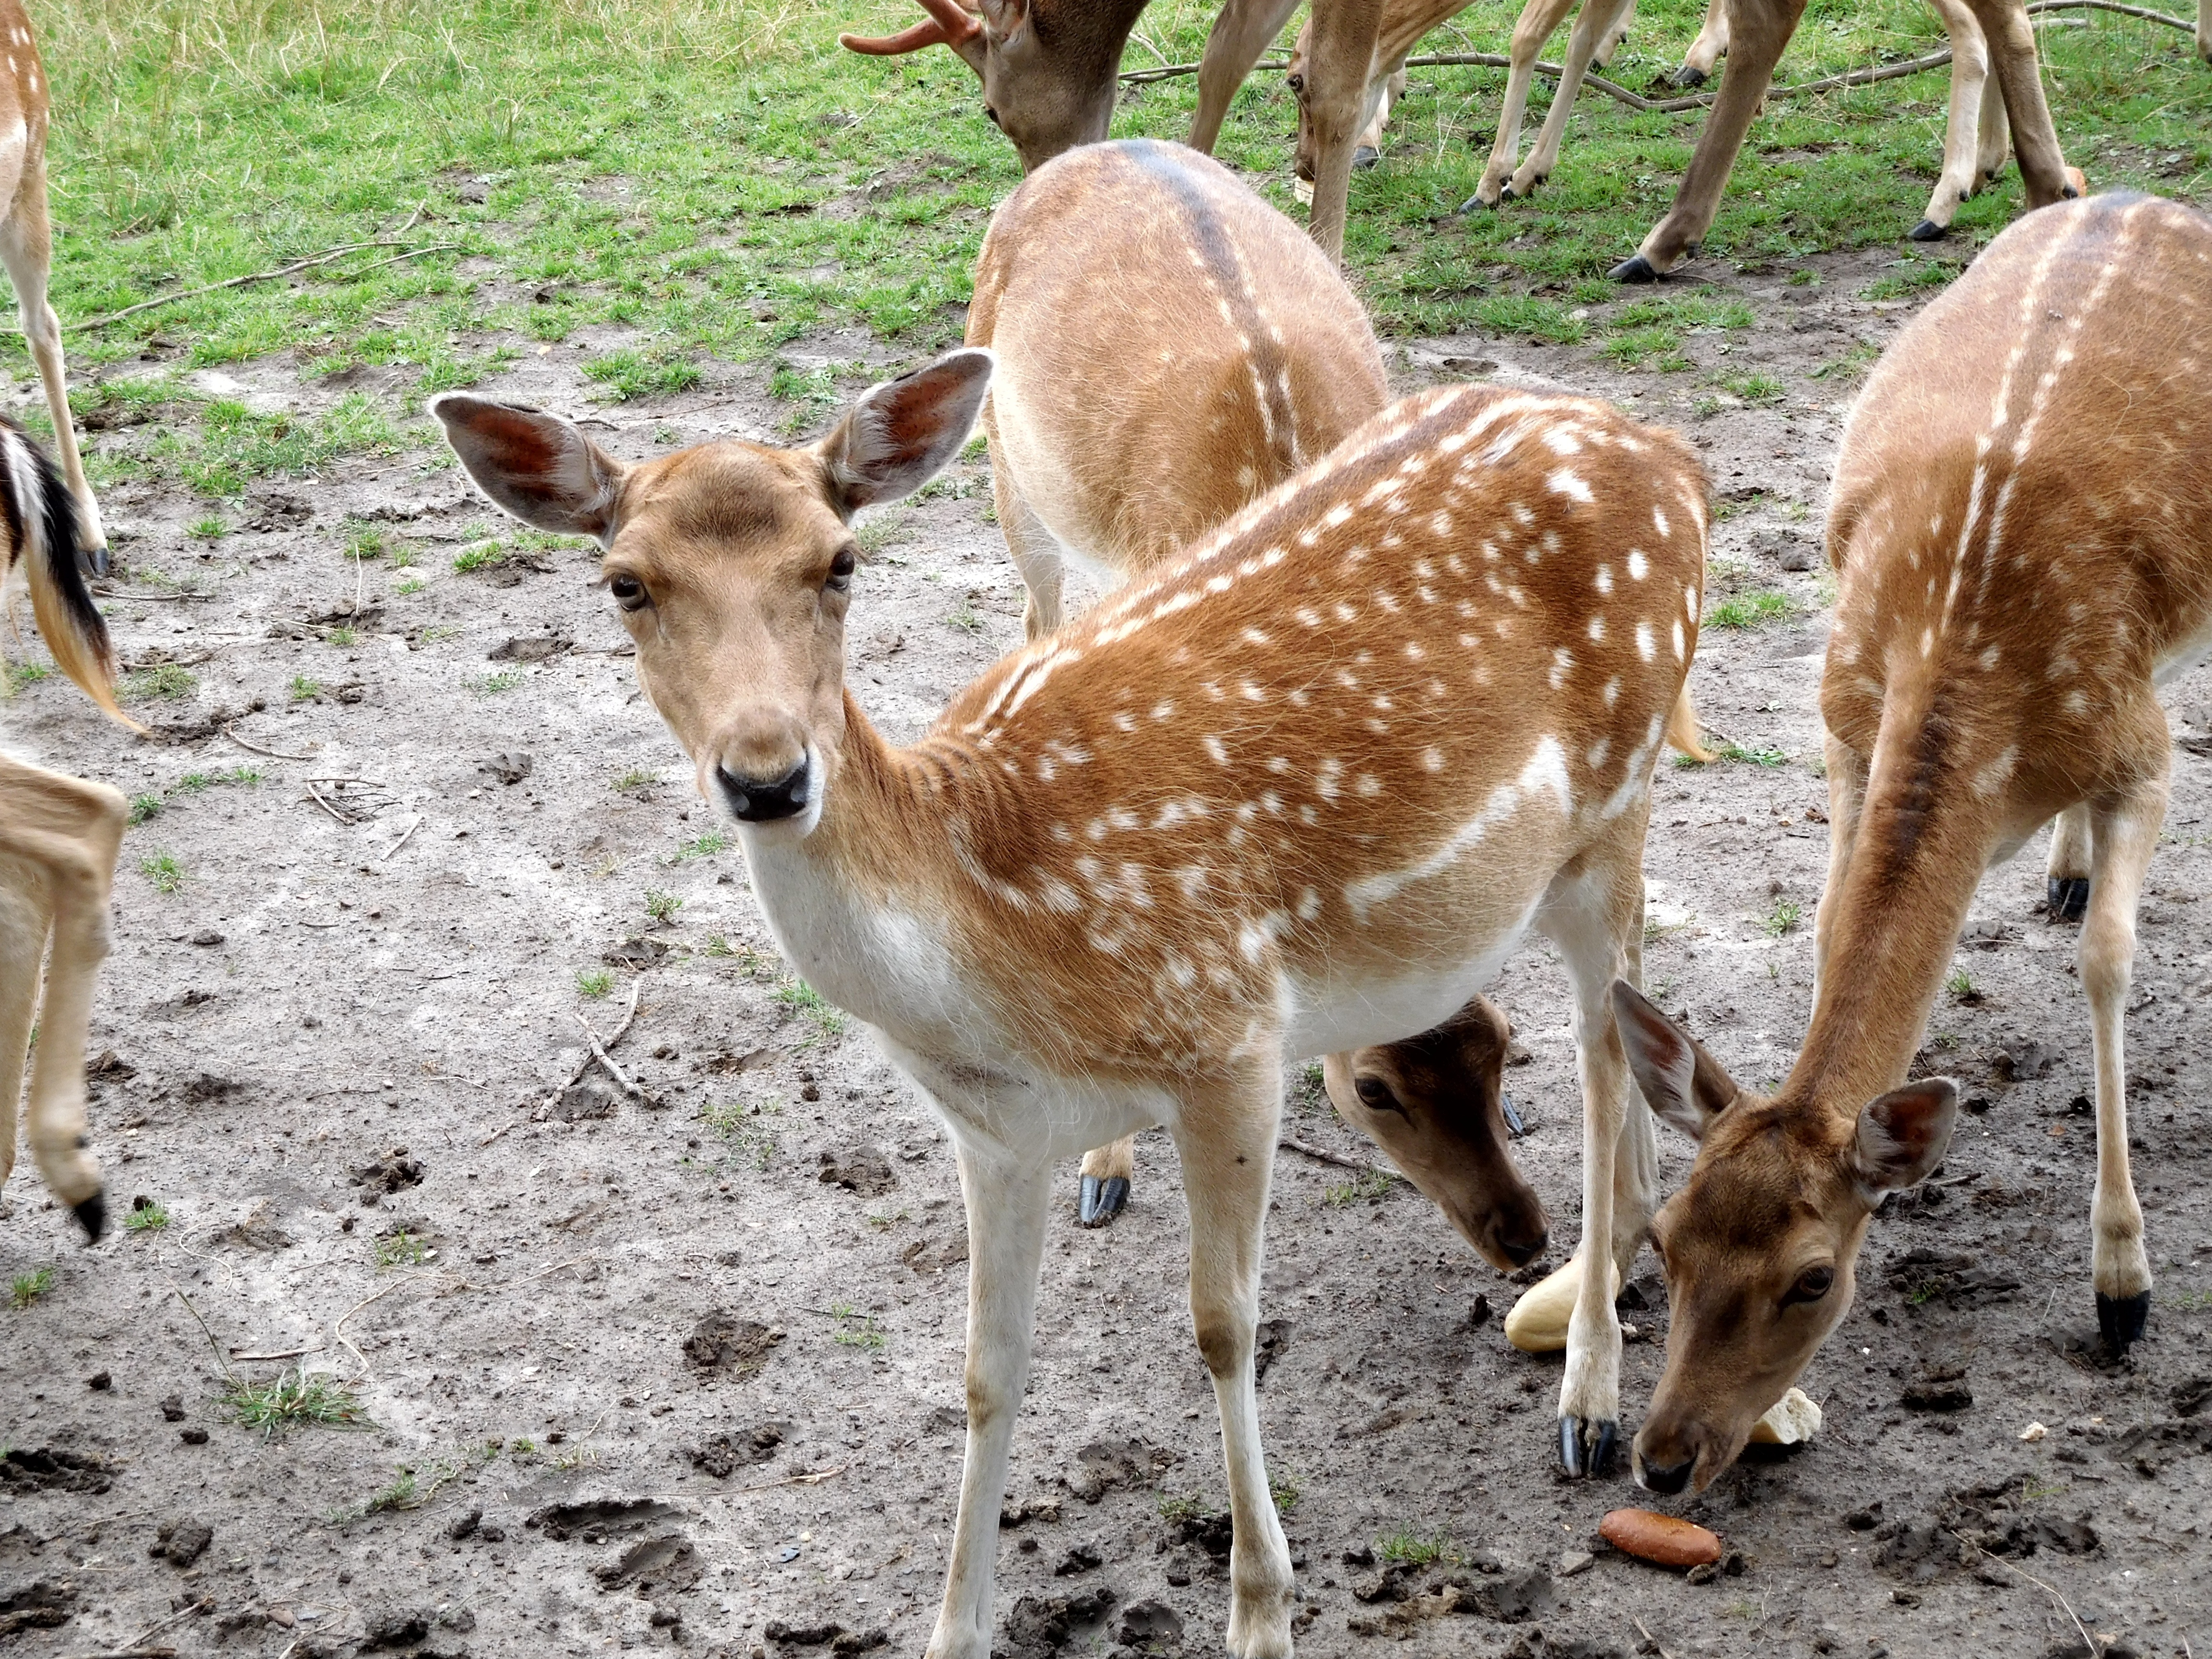
nature, forest, animal, cute, wildlife, wild, deer, mammal, fauna, fawn, antler, wild animal, spotted, hirsch, roe deer, scheu, fallow deer, animal world, wildlife photography, kitz, red deer, white tailed deer, damm wild, forest animal